Sherman function

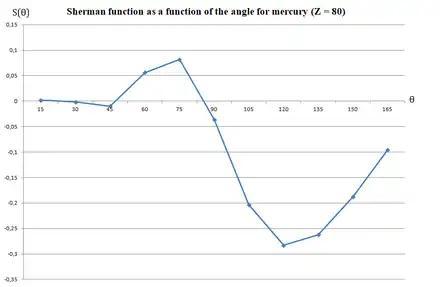
Sherman function as a function of the angle for mercury (Z = 80) with β = 0.2. Typically detectors are placed in a position where the effect is maximized, 120° for gold and mercury

The Sherman function formula_21 is a measure of the probability of a spin-up electron to be scattered, at a specific angle formula_22, to the right or to the left of the target, due to spin-orbit coupling. It can assume values ranging from -1 (spin-up electron is scattered with 100% probability to the left of the target) to +1 (spin-up electron is scattered with 100% probability to the right of the target). The value of the Sherman function depends on the energy of the incoming electron, evaluated via the parameter formula_23. When formula_24, spin-up electrons will be scattered with the same probability to the right and to the left of the target.